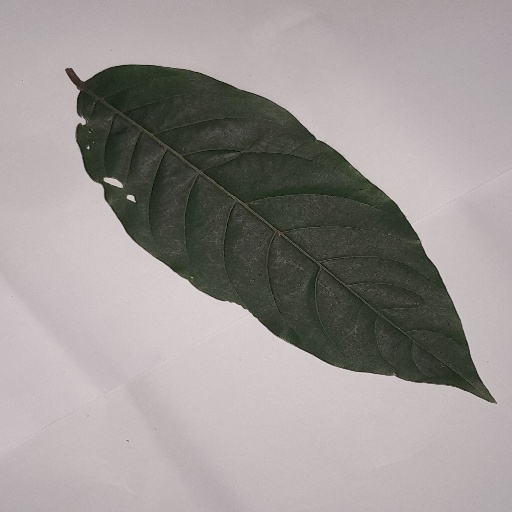
Species: HariTaki
Leaf condition: Shot Hole